Central line (London Underground)

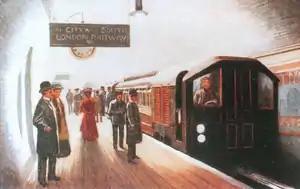
Illustration of Bank station in 1903 showing the original electric multiple units

When the railway opened in 1900, it was operated by electric locomotives hauling carriages with passengers boarding via lattice gates at each end. The locomotives had a large unsprung mass, which caused vibrations that could be felt in the buildings above the route. After an investigation by the Board of Trade, by 1903 the carriages had been adapted to run as trailers and formed with new motor cars into electric multiple units. The Central London Railway trains normally ran with six cars: four trailers and two motor-cars, although some trailers were later equipped with control equipment to allow trains to be formed with 3 cars. Work started in 1912 on an extension to Ealing Broadway, and new more powerful motor-cars were ordered. These arrived in 1915, but completion of the extension was delayed because of World War I, and the cars were stored. In 1917, they were lent to the Bakerloo line, where they ran on the newly opened extension to Watford Junction. Returning in 1920/21, and formed with trailers converted from the original carriages, they became the Ealing Stock. In 1925–28, the trains were rebuilt, replacing the gated ends with air-operated doors, allowing the number of guards to be reduced to two. After reconstruction of the Central London Railway tunnels, the trains were replaced by Standard Stock transferred from other lines and the last of the original trains ran in service in 1939.